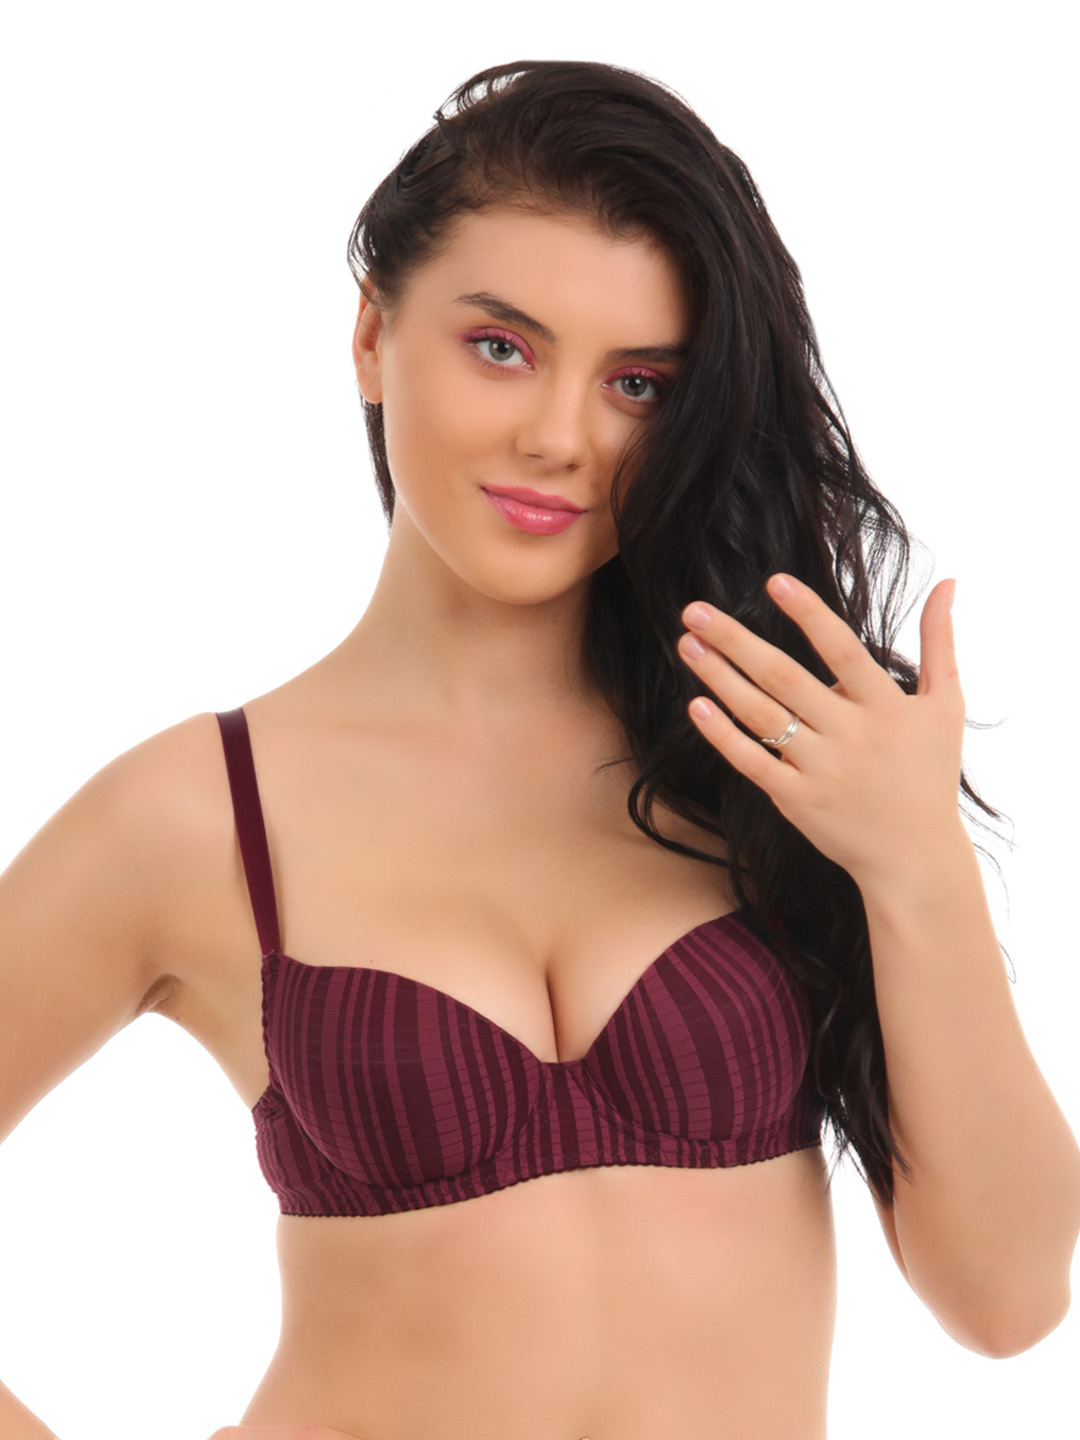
Enamor Maroon La Mode Bra
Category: Apparel / Innerwear / Bra
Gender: Women
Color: Maroon
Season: Summer 2017
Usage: Casual